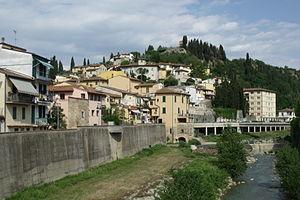
Montelupo Fiorentino est une commune italienne d'environ 12 000 habitants située dans la ville métropolitaine de Florence en Toscane.